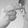
ASL letter: H